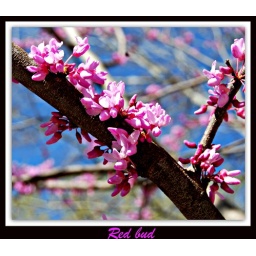
The red buds are blooming in Houston. they are one of the first trees to bloom in spring.